Gallagh Man

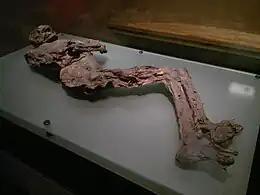
Full length view of the remains. Dated to 470–120 BC, National Museum of Ireland

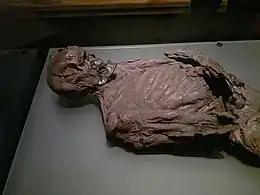
Close view of head and torso

Gallagh Man is the name given to a preserved Iron Age bog body found in County Galway, Ireland, in 1821. The remains date to , and are of a tall, healthy male with dark and reddish hair, who is estimated to have been about 25 years old at the time of death. The presence of a withy hoop – rope made from twisted willow twigs – found wrapped around his throat indicates that he was strangled during a ritual killing or executed as a criminal.